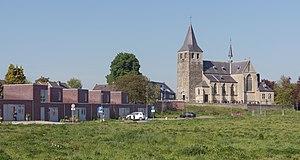
Heel, en limbourgeois Hael, est un village néerlandais situé dans la commune de Maasgouw, dans la province du Limbourg néerlandais. Le 1ᵉʳ janvier 2006, le village comptait 4 260 habitants.